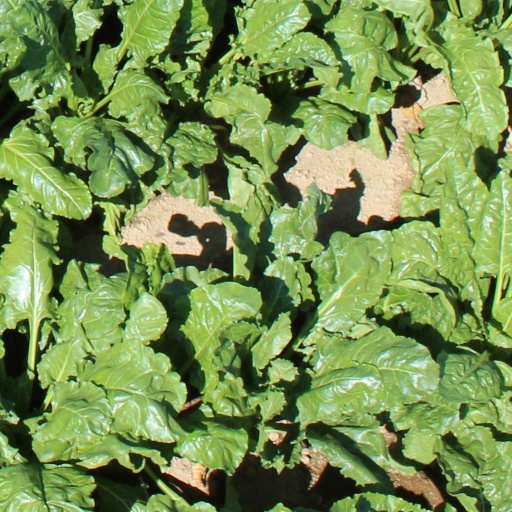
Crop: sugar beet